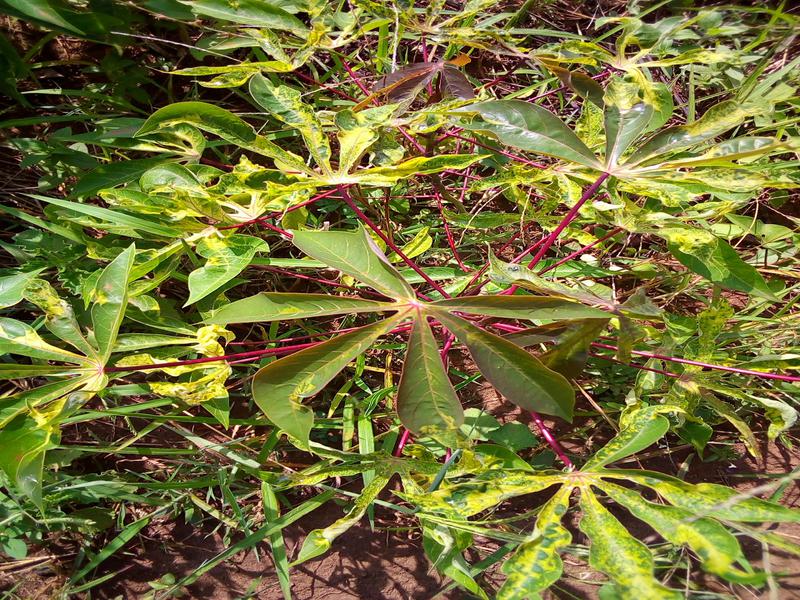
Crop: cassava
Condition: mosaic_disease